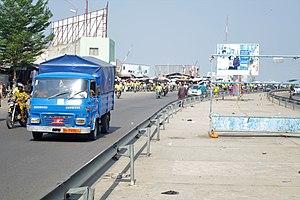
Minibus sur le pont du marché dantokpa à Cotonou Bénin This is an image with the theme ""Africa on the Move or Transport"" from: Benin"
Le marché Dantokpa se situe à Cotonou, la capitale économique du Bénin ; il est le plus grand marché à ciel ouvert de l'Afrique de l'Ouest.